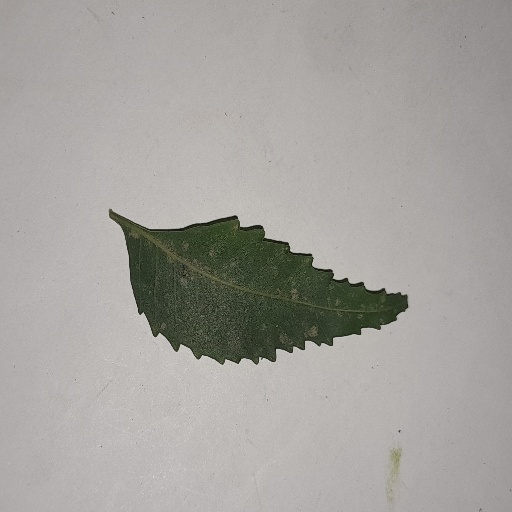
Species: Neem
Leaf condition: Powdery Mildew